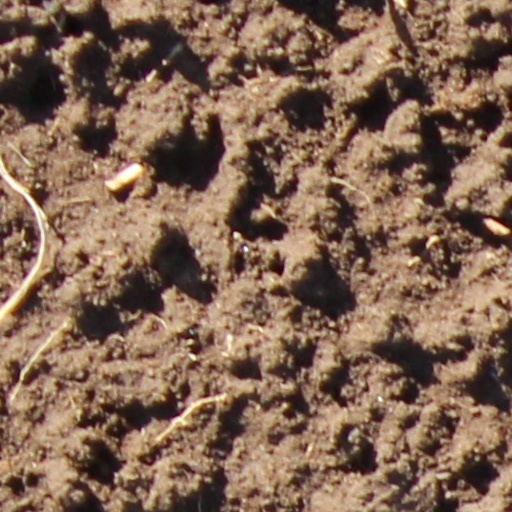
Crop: wheat